Land Beyond the Law

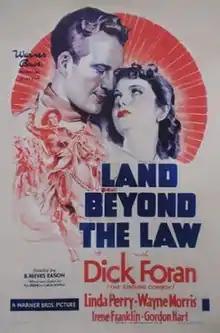
Theatrical release poster

Land Beyond the Law is a 1937 American Western film directed by B. Reeves Eason and written by Luci Ward and Joseph K. Watson. The film stars Dick Foran, Linda Perry, Wayne Morris, Harry Woods, Irene Franklin and Frank Orth. It was released by Warner Bros. on March 13, 1937.